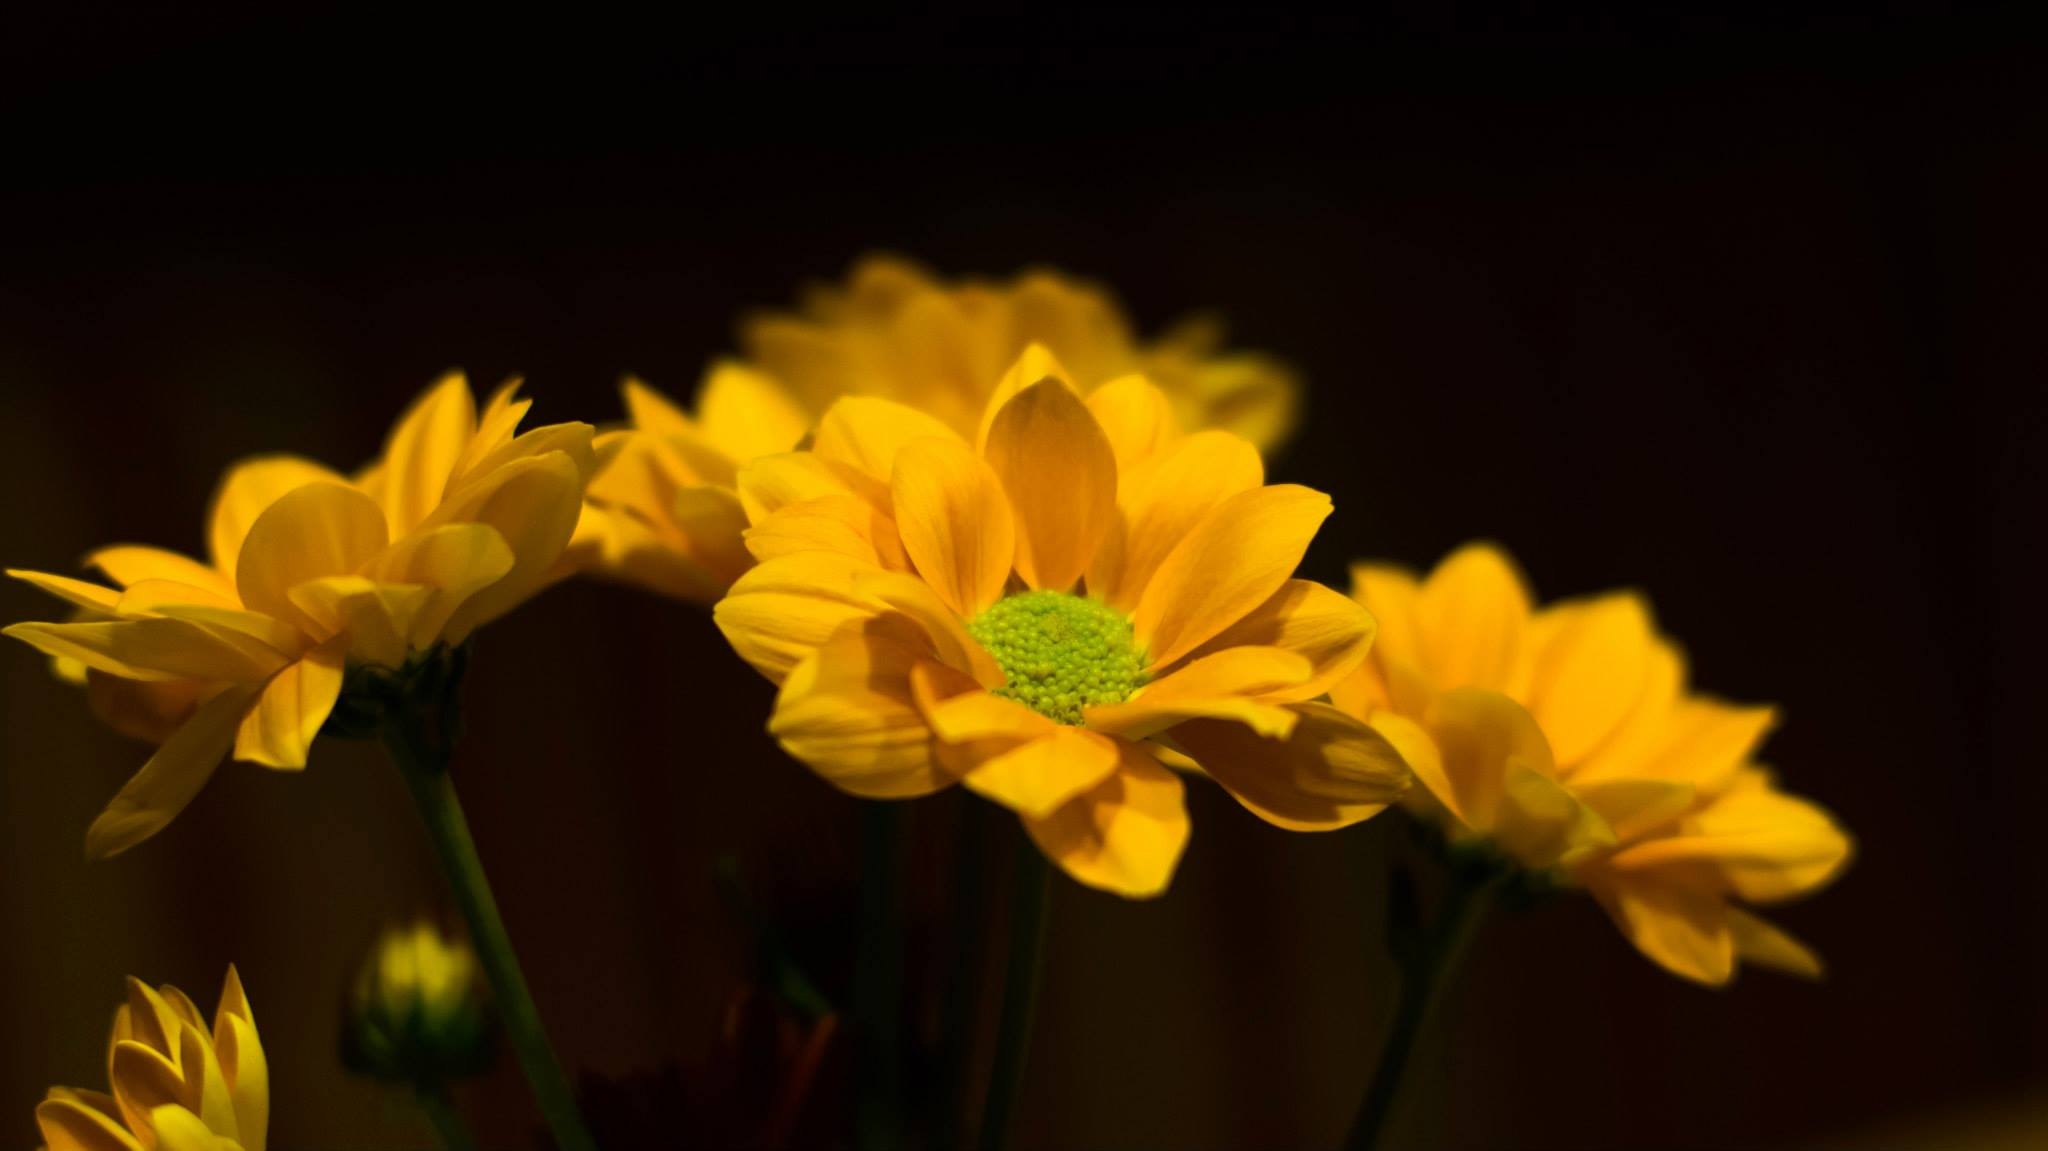
blossom, plant, flower, petal, bloom, yellow, close, flora, narcissus, macro photography, flowering plant, daisy family, plant stem, land plant